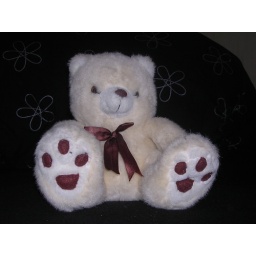
Extremely cute teddy bear given to me by my very first boyfriend.